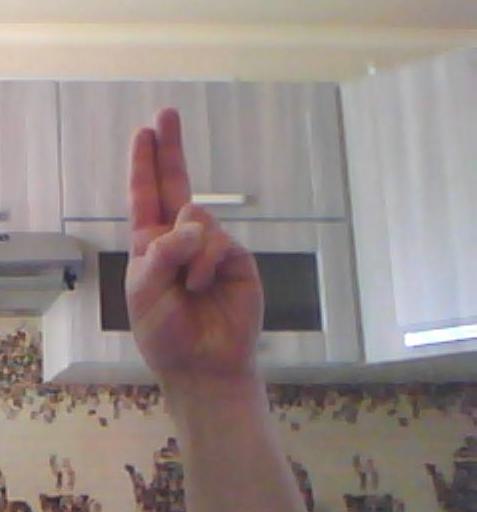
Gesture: two_up